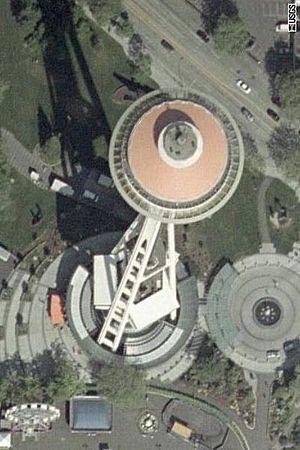
La Space Needle est une tour futuriste construite à Seattle pour l'exposition universelle de 1962. Au sommet de cet ouvrage se trouve une plate-forme à l'allure de soucoupe volante qui l'a rendu populaire.